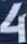
Number: 4